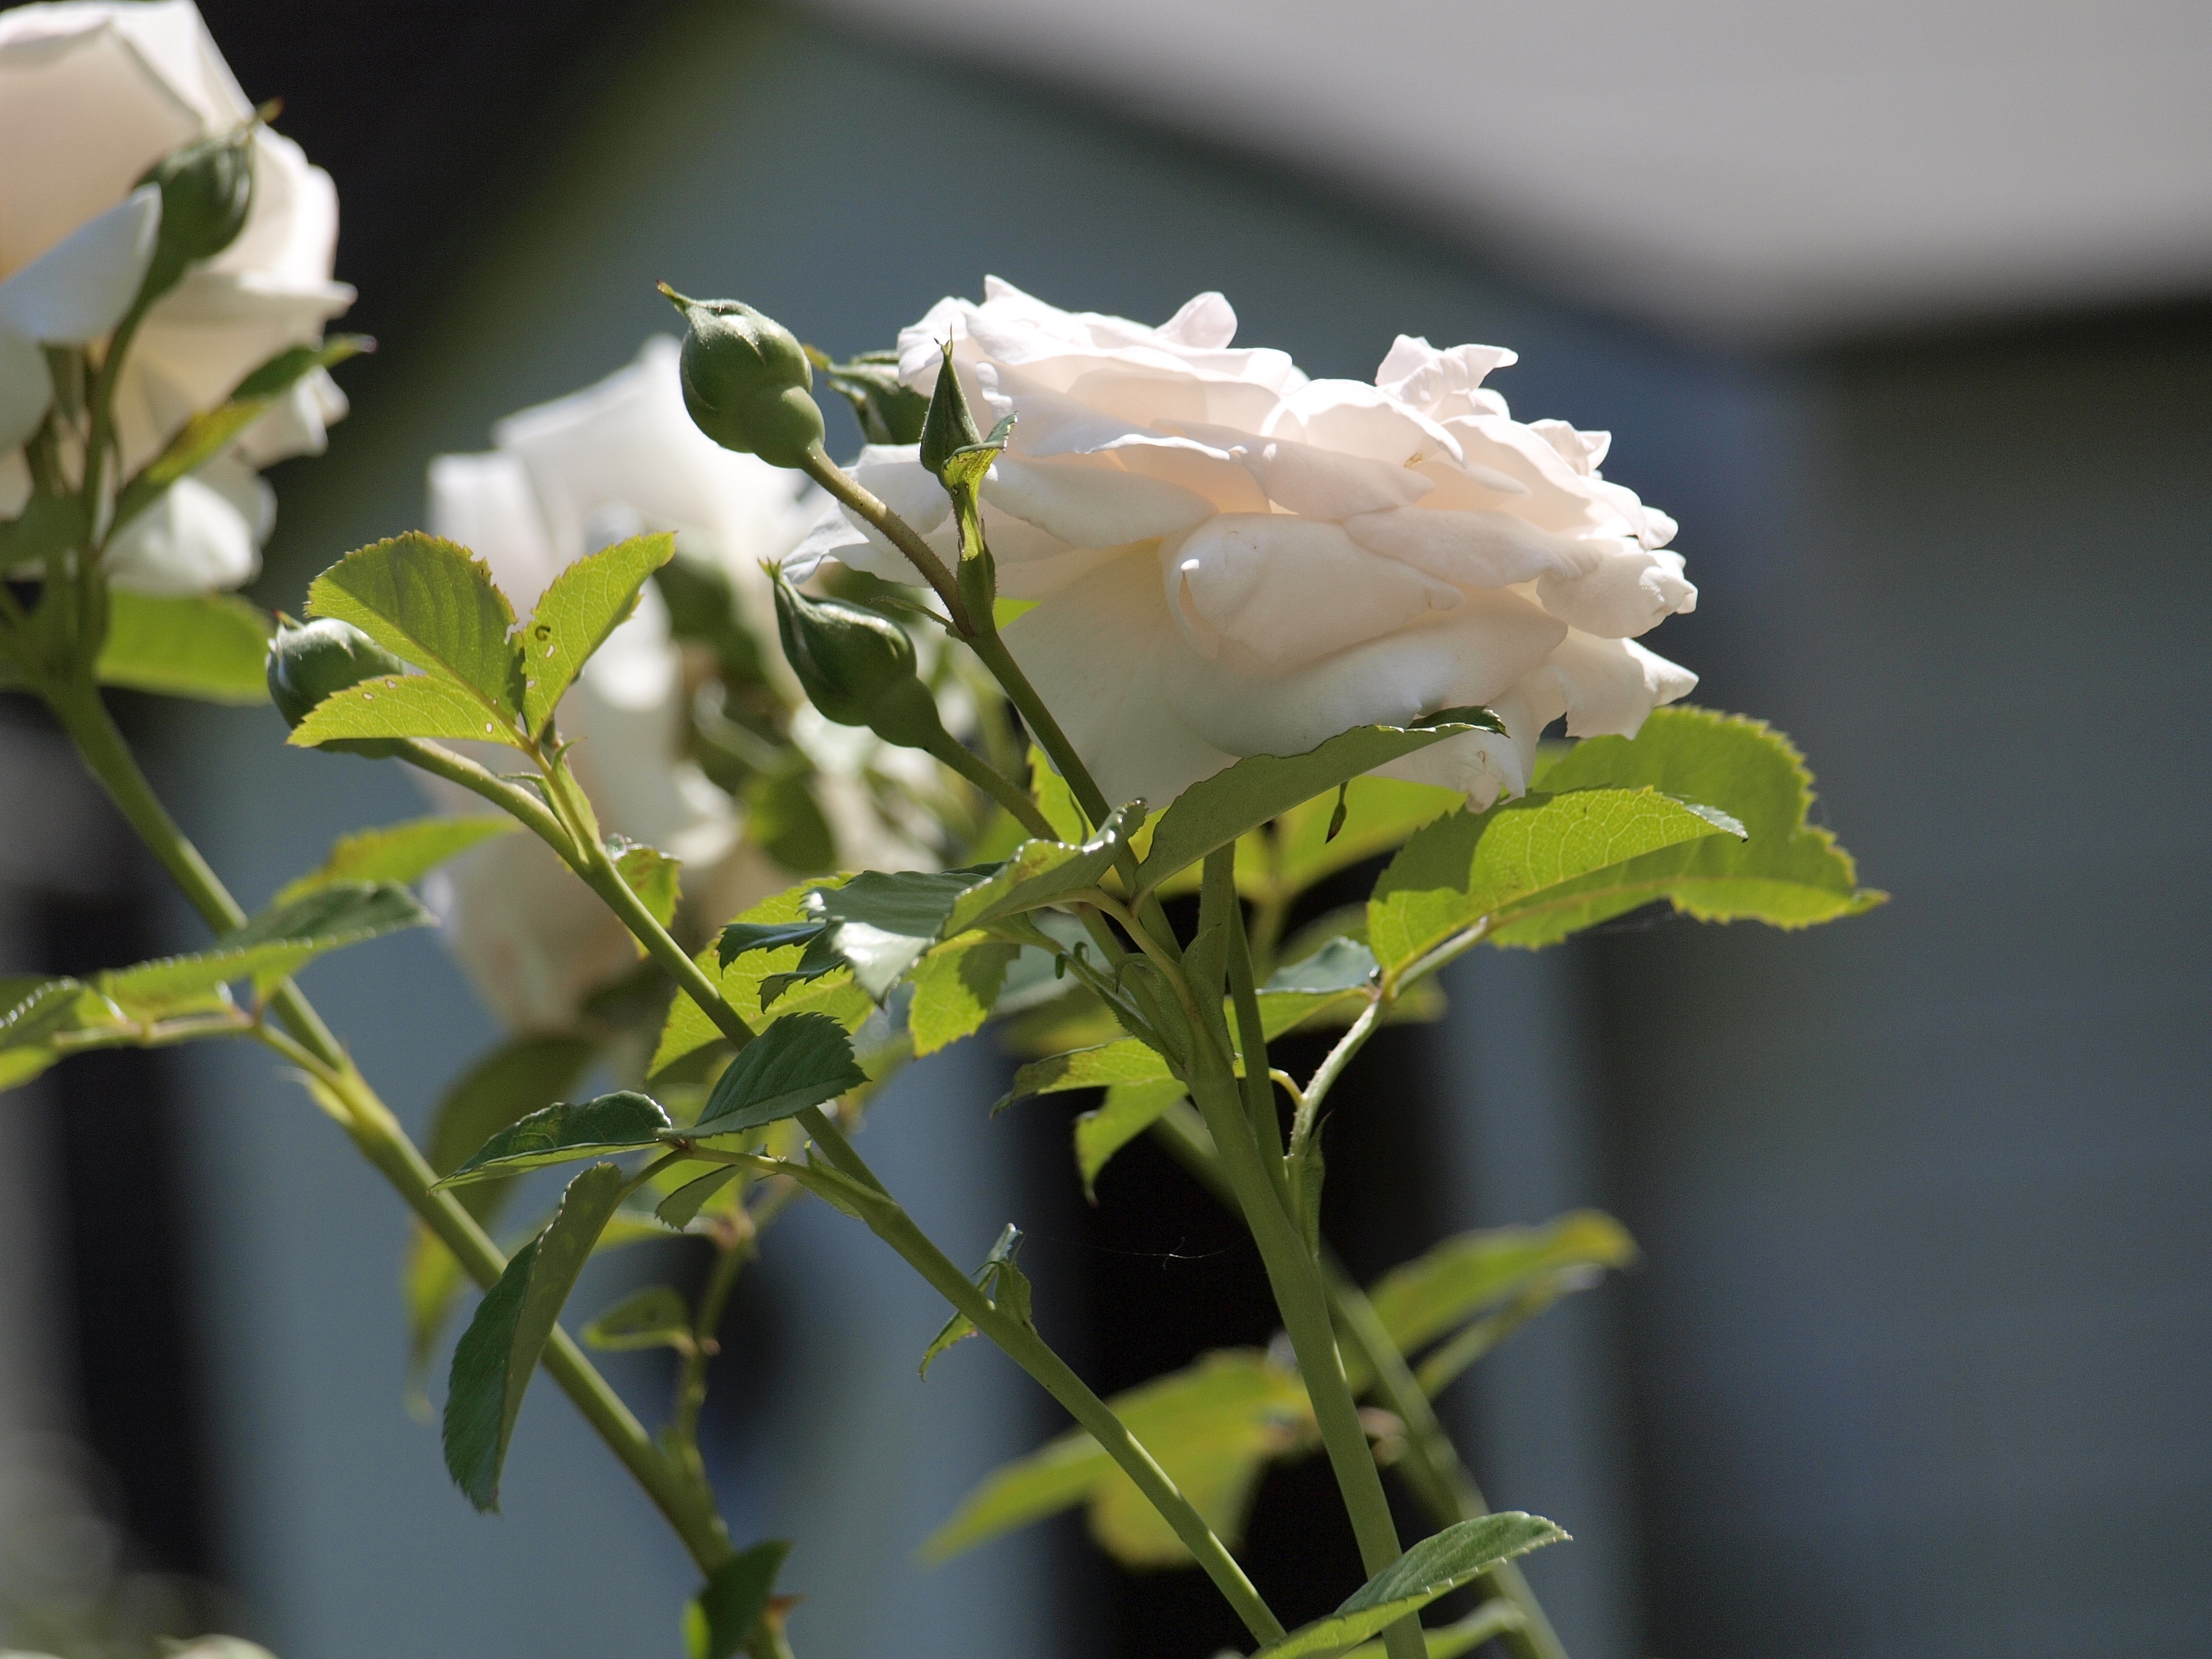
nature, branch, blossom, plant, white, flower, bloom, summer, rose, green, botany, garden, flora, bud, rose bloom, macro photography, jasmine, flowering plant, fragrant flower, plant stem, land plant